1993 SEA Games

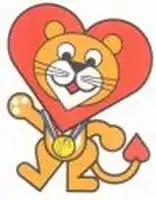
"Singa", the lion, the official mascot of the games.

The logo of the 1993 Southeast Asian Games is an image of a lion, which represents Singapore with the nickname, the lion city as the host of the 1993 Southeast Asian Games. The colours of the lion, blue, yellow, red, black and green are colours of the Olympic movement and represents the Olympic and sportsmanship spirit of the participating athletes in which the important thing is not to win, but to take part. The six-ring chain, the logo of the Southeast Asian Games Federation, represents the six founding nations of the Southeast Asian Games and the Southeast Asian Games itself.